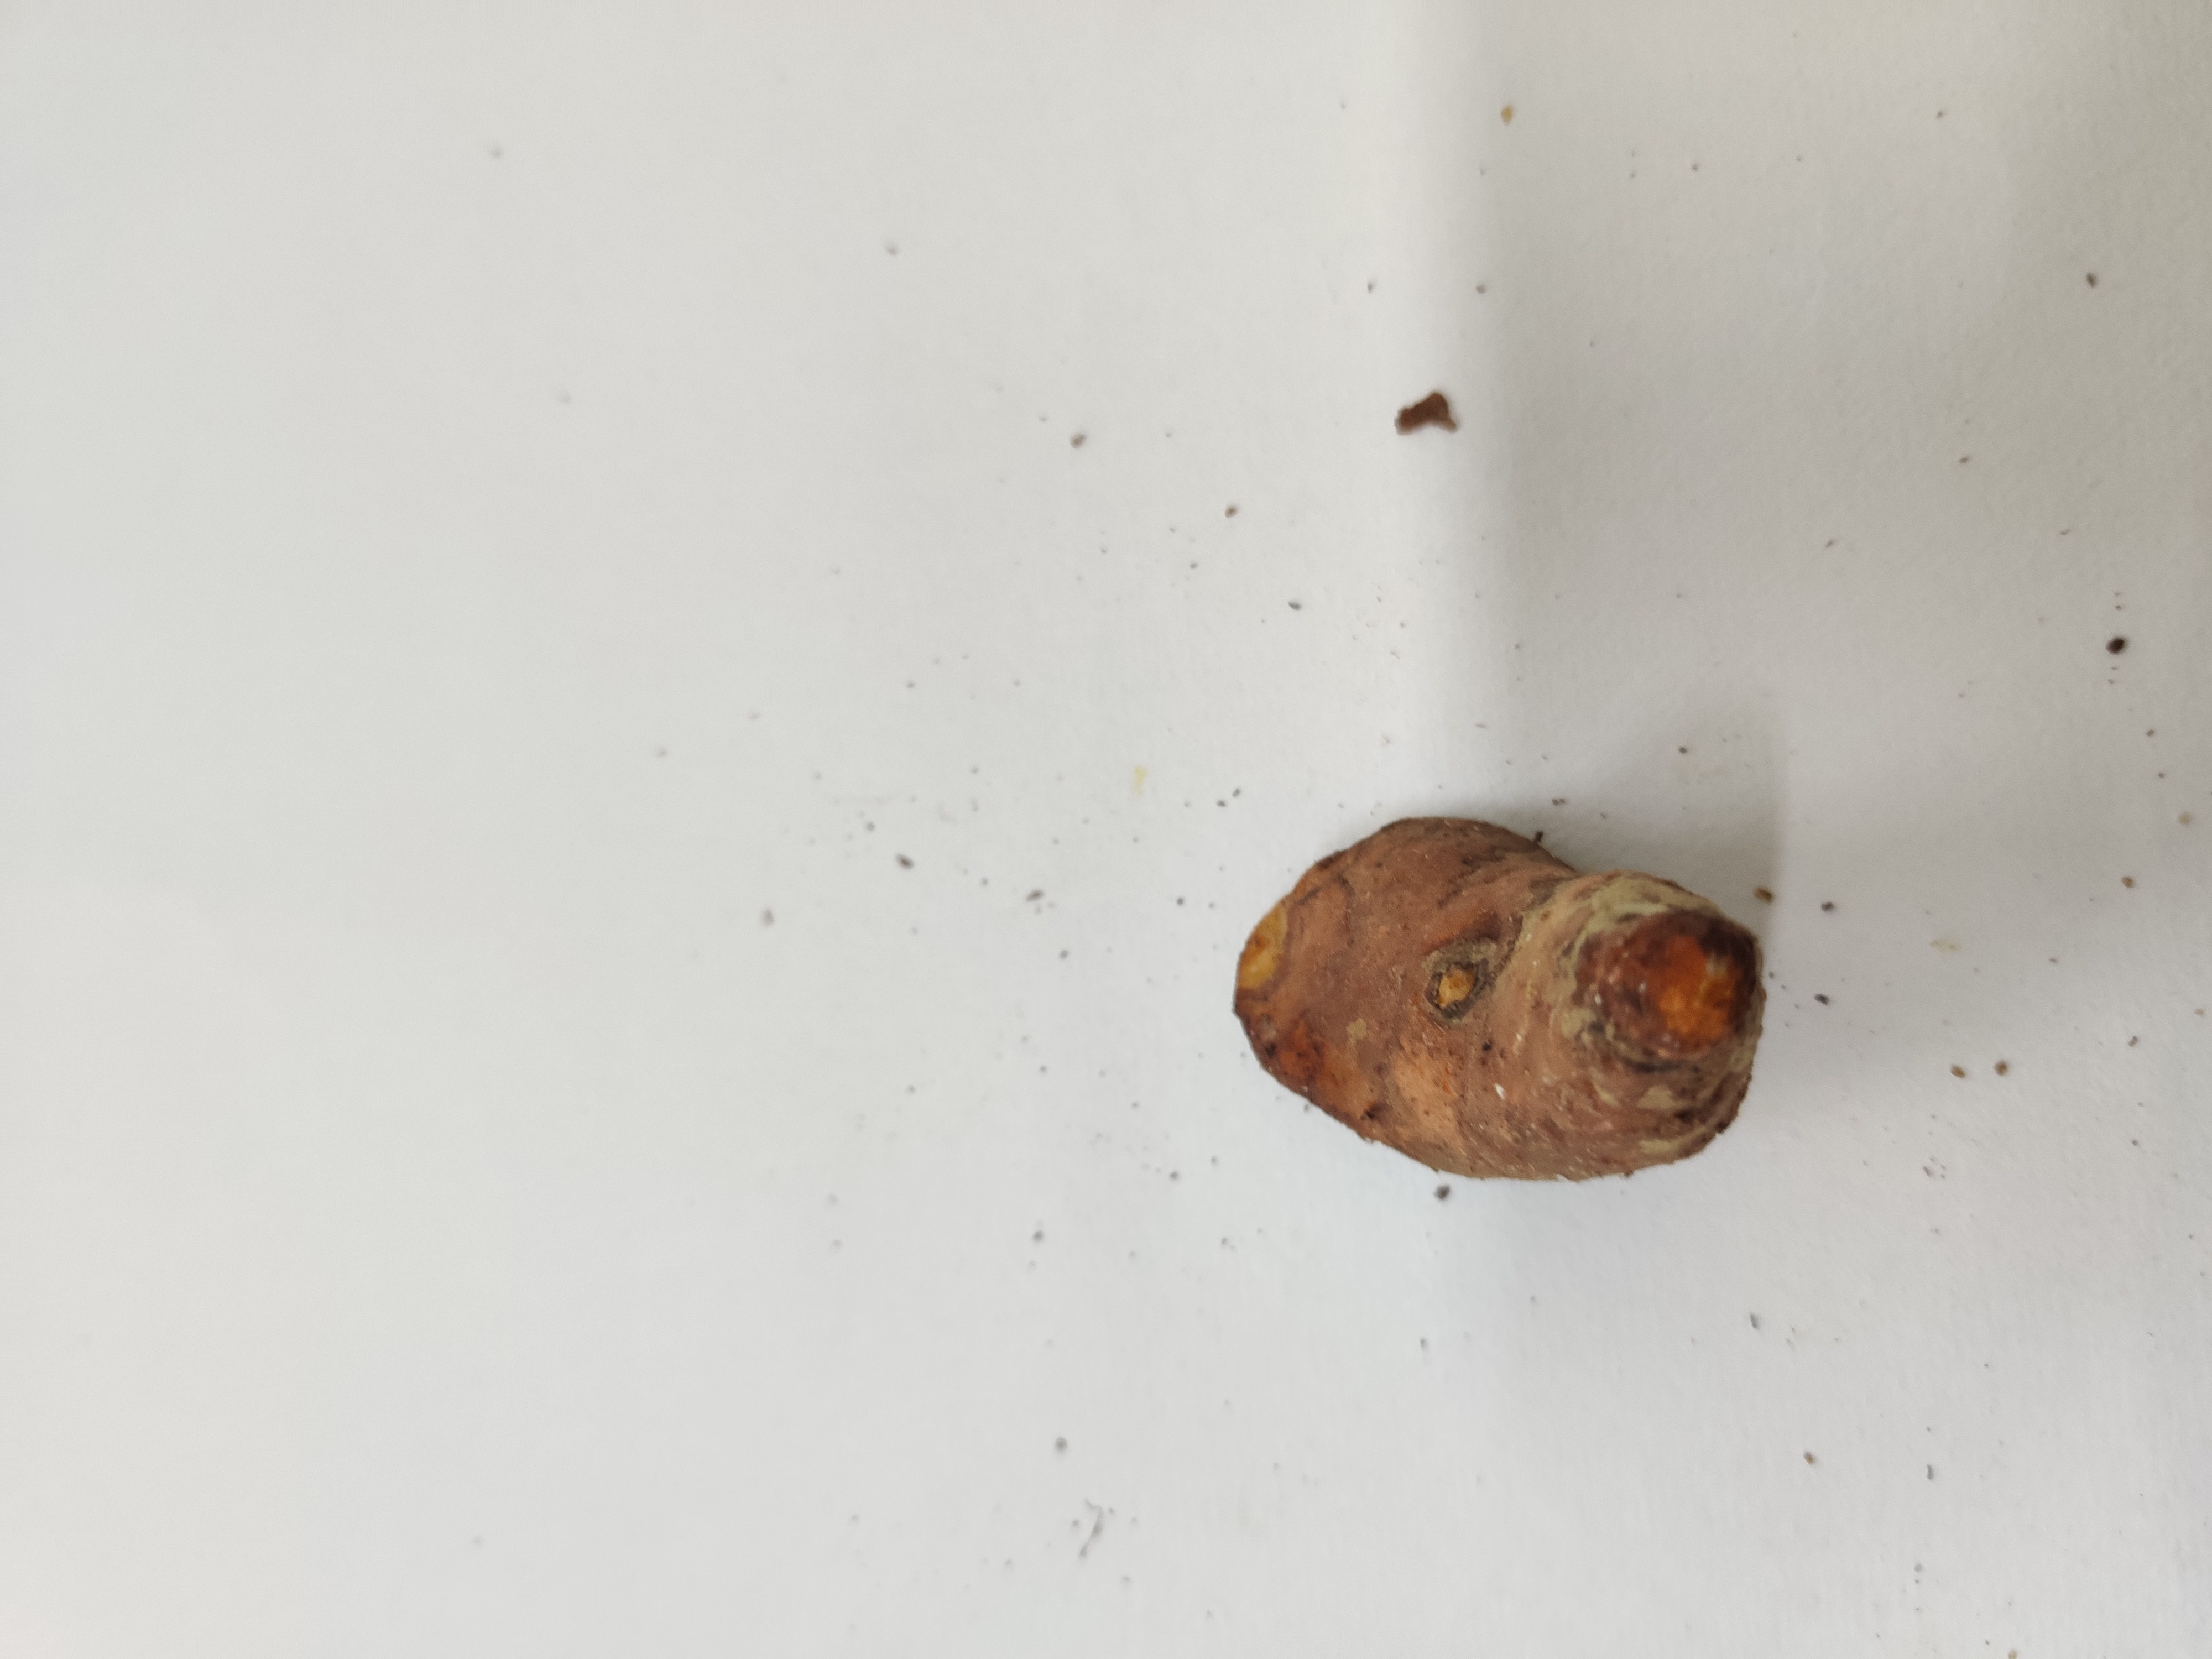
Crop: Turmeric
Condition: Fresh